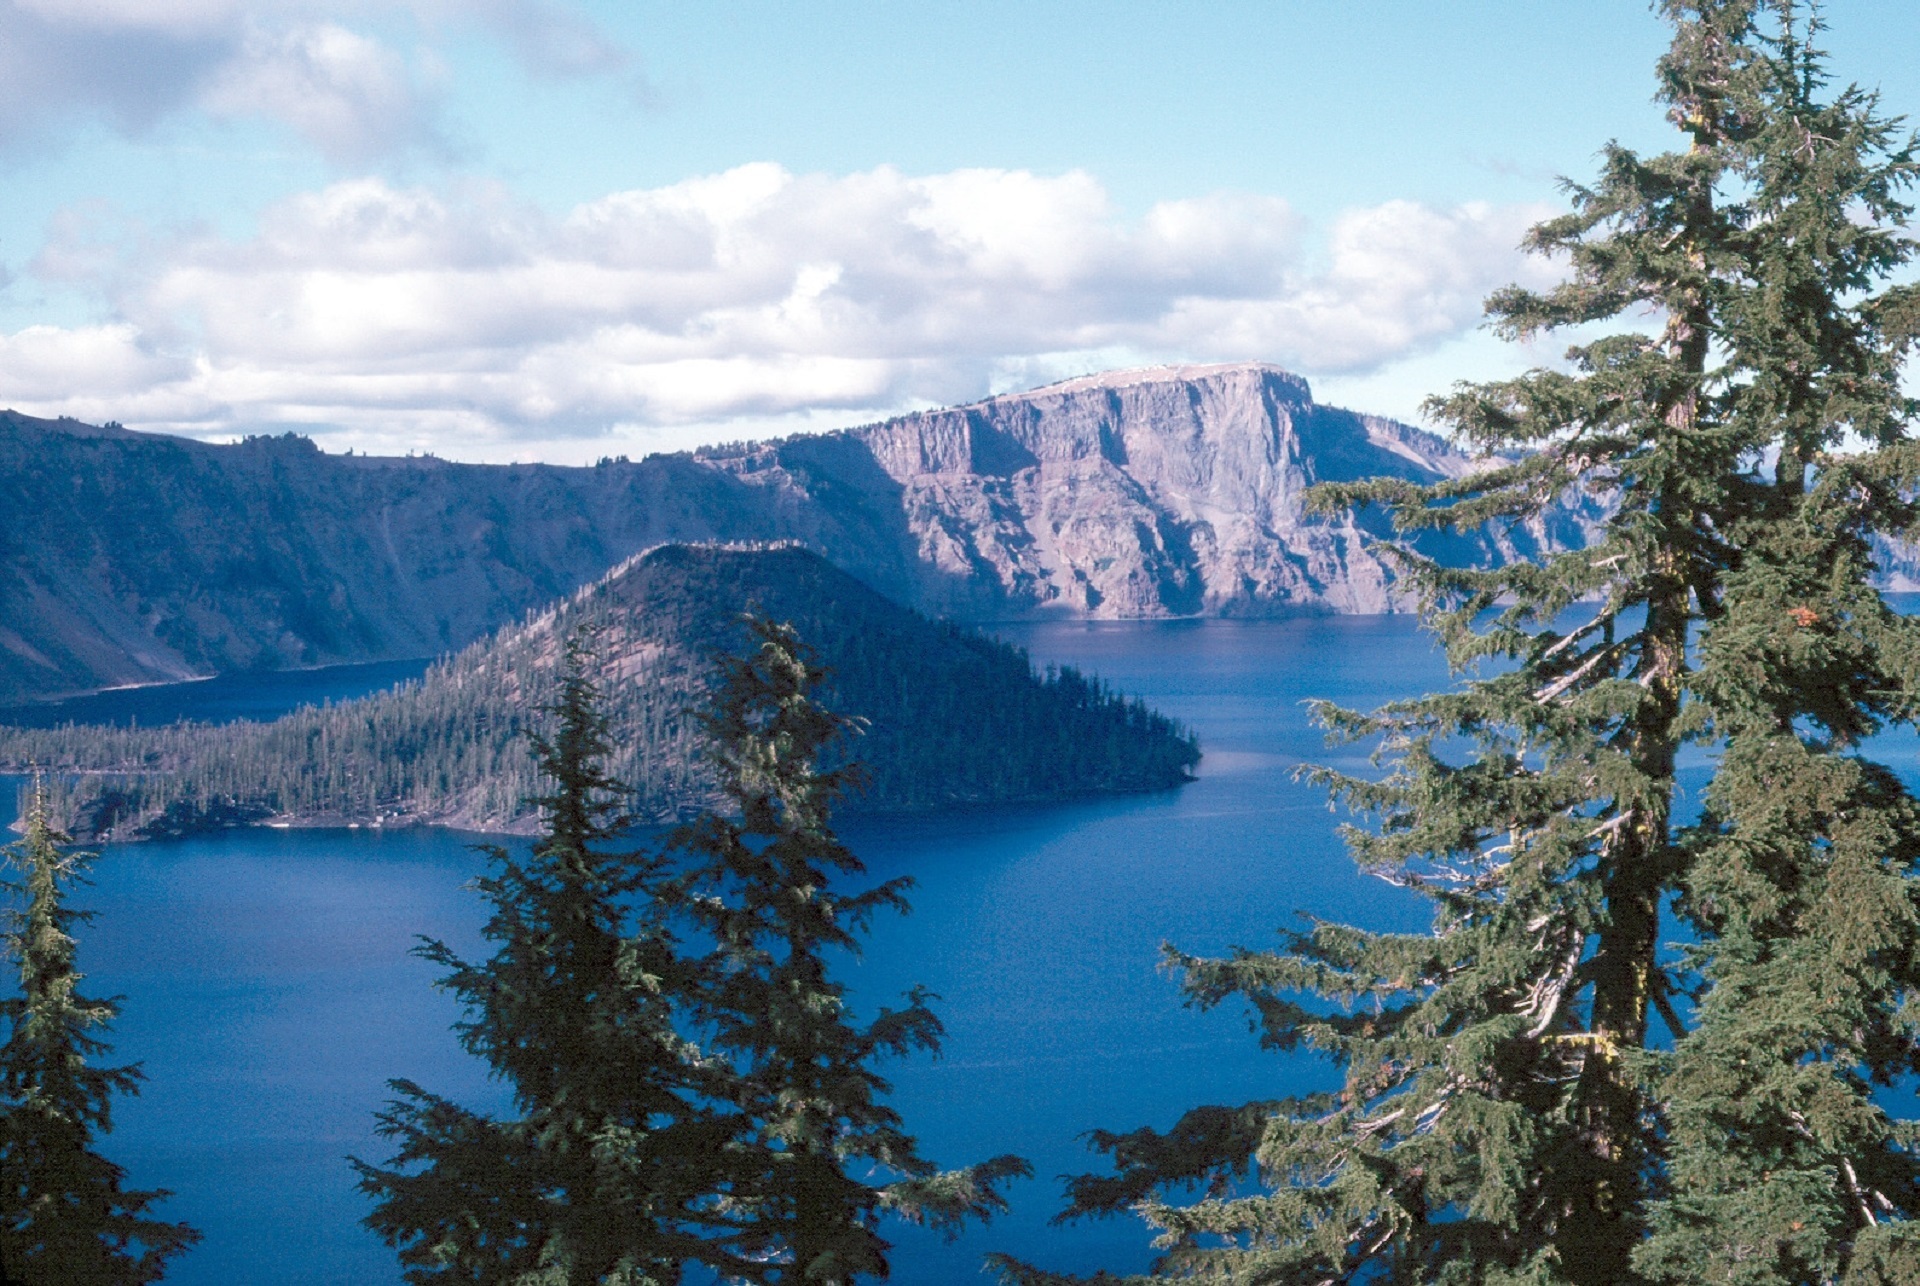
landscape, tree, water, forest, wilderness, mountain, snow, lake, mountain range, reflection, tranquil, scenic, park, island, landmark, crater, fjord, ridge, national, loch, crater lake, landform, mountainous landforms